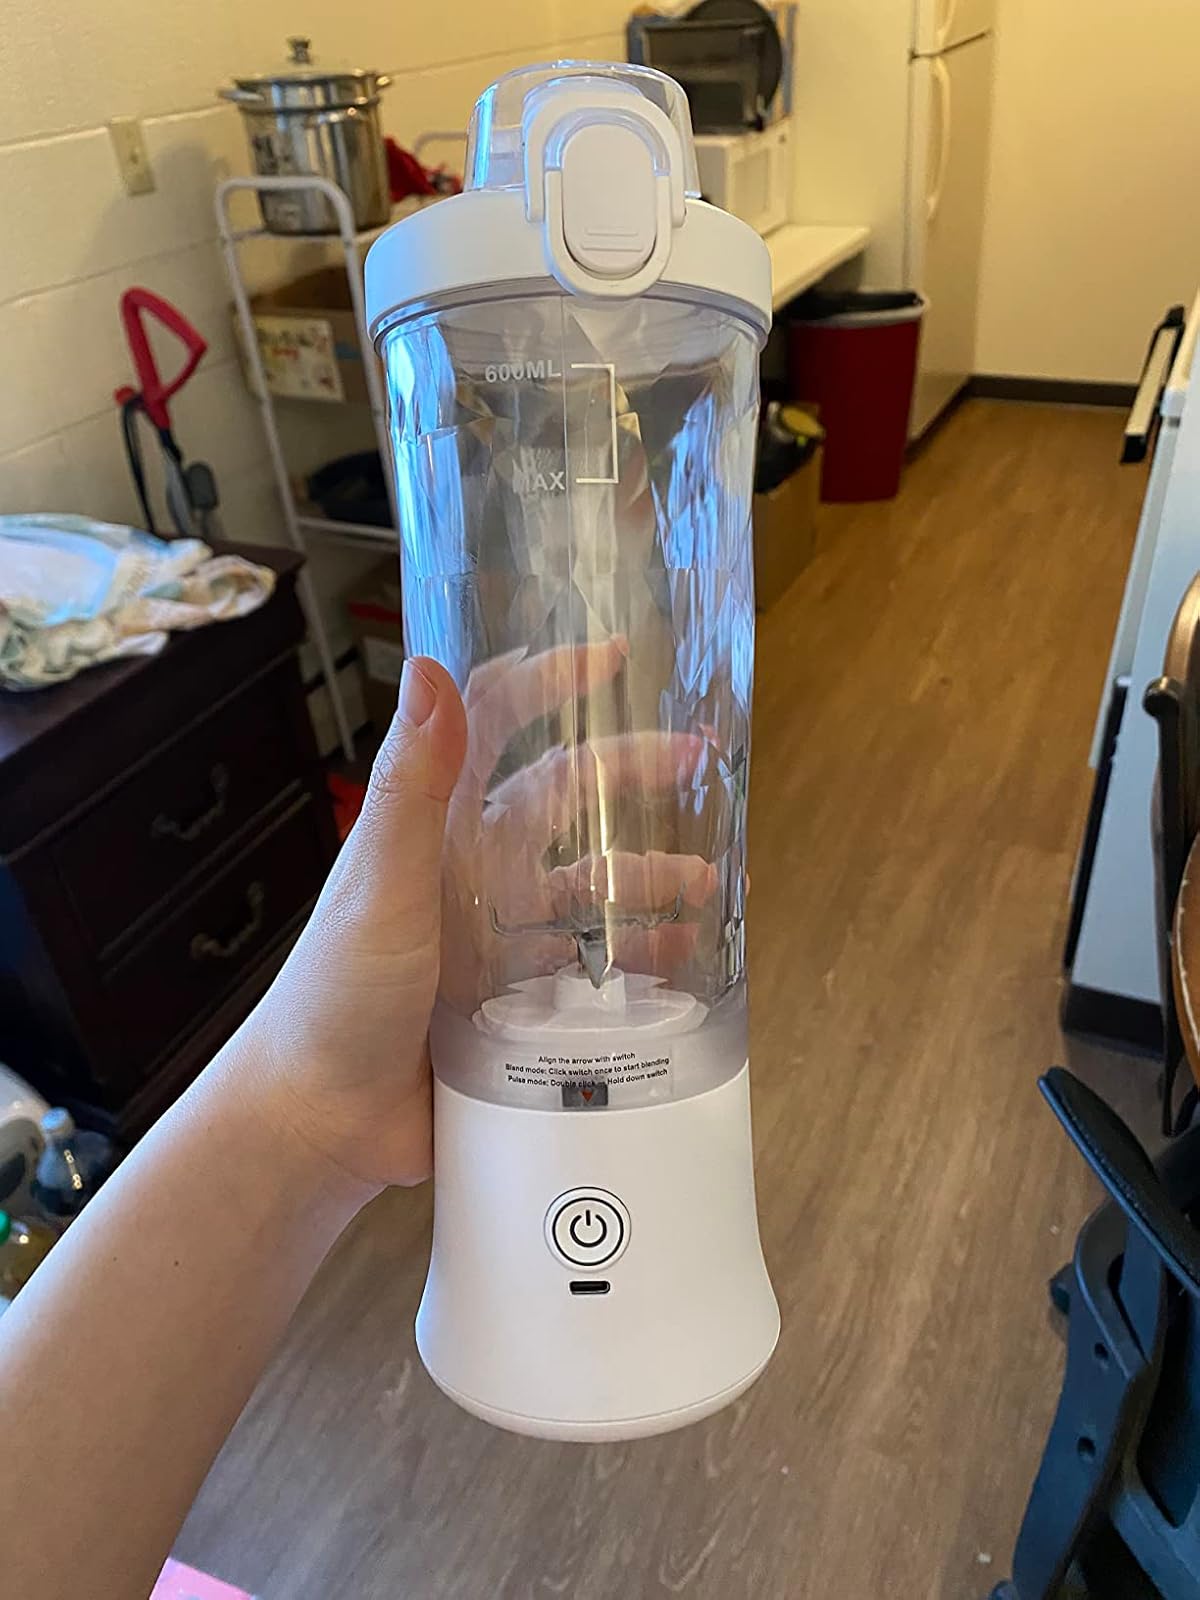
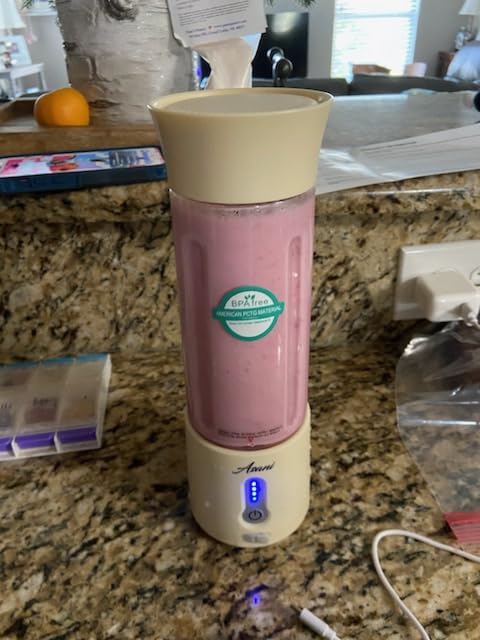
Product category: items_blender
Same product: no